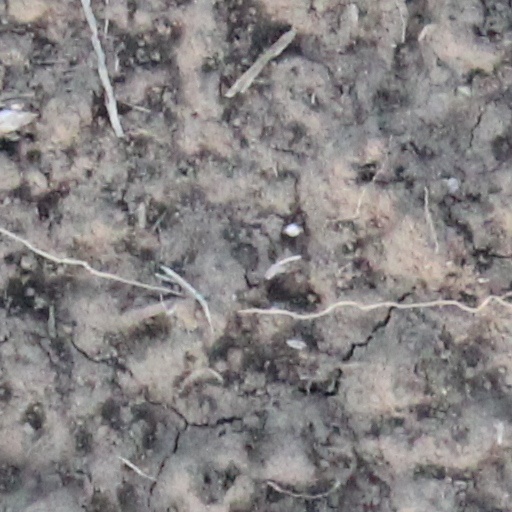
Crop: wheat